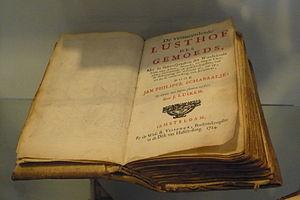
Jan Luyken, ou Johannes Luiken, est un poète, illustrateur, peintre d'histoire et graveur néerlandais.